Barthélemy Boganda

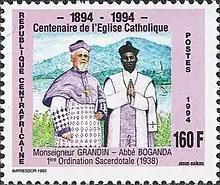
A 1994 Central African stamp depicting the ordination of Father Barthélemy Boganda alongside Monsignor Marcel Grandin.

On 17 March 1938 Boganda was ordained. He was subsequently posted to the new Saint Marcel "petit séminaire" in Bangui as a teacher. In 1939 his bishop denied his request to join the French Army, deeming it necessary for him to remain, as many persons involved with the church had been recalled to the metropole to fight in World War II. He was posted in the Grimari region from 1941 to 1946 to evangelize the resident Banda population. Boganda was enthusiastic about his work and was angered by local resistance to some of his teachings and practices. This especially included his efforts which contravened local cultural norms, such as his encouragement to abandon polygamy and fetishism and work to enroll girls in school. His response to such hesitation sometimes included violence, and he was accused of beating people and once suggesting a recalcitrant chief be shot with a cartridge of salt. Despite this, he showed a measure of appreciation for some indigenous culture, and was particularly proud that some locals fearfully dubbed him "mourou", or leopard, a traditional symbol of power and violence. Boganda believed that the church was providing him with insufficient support and, by the mid-1940s, was in conflict with the local government administrator and felt he was facing racial discrimination from colonial officials, settlers, and some missionaries. Further strain on his position was incurred when he fathered a child in the Bakala region, an action his missionary colleagues saw as scandalous. As a result of these tensions, in 1946 Boganda was transferred to a mission at Bangassou.